Pest insect population dynamics

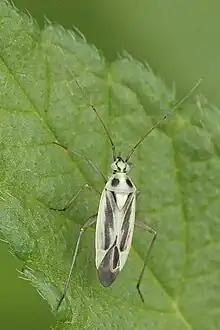
"Stenotus binotatus", a plant bug in the group Heteroptera

with formula_37 being the current temperature, formula_38 being the base temperature for the species, and formula_39 being a thermal constant for the species. A generation is defined as the duration required for the time-integral of formula_29 to equal 1. Using linear approximations, the authors estimate that if the temperature increased by formula_41 (for instance, maybe formula_41 = 2 °C for climate change by 2100 relative to 1990), then the increase in number of generations per year formula_43 would be